Buruli ulcer

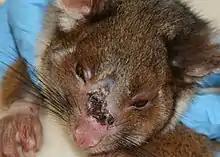
A common ringtail possum with an ulcer caused by "M. ulcerans".

As Buruli ulcer most commonly occurs in low-resource settings, treatment is often initiated by a clinician based on signs and symptoms alone. Where available, diagnosis may then be confirmed by polymerase chain reaction (PCR) to detect "M. ulcerans" DNA or microscopy to detect mycobacteria. The gold standard test is real-time PCR to detect a DNA sequence termed IS"2404" that is unique to "M. ulcerans". This method detects "M. ulcerans" in 54–84% of infected people, and is highly specific to "M. ulcerans". In wealthier healthcare settings, diagnosis is routinely based on PCR results. In low-resource settings, PCR is often unavailable, or can only be performed later at a centralized diagnostic laboratory. For microscopy, fluid is typically taken from the ulcer's edge by fine-needle aspiration or by swabbing the edge of the ulcer. The fluid is then stained with the Ziehl–Neelsen stain which makes mycobacteria visible. In practice microscopy detects "M. ulcerans" in just 30–40% of infected people, making it a relatively insensitive diagnostic test. For many bacterial infections, the gold standard for diagnosis is isolating and growing the infective organism in laboratory media. "M. ulcerans" can be grown in laboratory media, but its extremely slow growth rate prevents this from being used diagnostically; even under optimal growth conditions, the bacteria must grow for 9 to 12 weeks before they can be easily detected and identified. Another method of diagnosis is to take a tissue sample from the ulcer and examine it under histological stains. This requires more invasive sampling and review by a trained pathologist and is rarely used in places where Buruli ulcer is endemic.